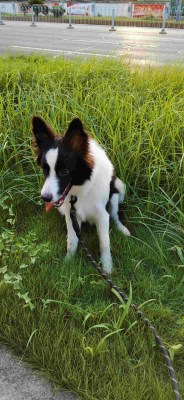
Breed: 2594-n000109-Border_collie